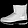
Label: Ankle boot